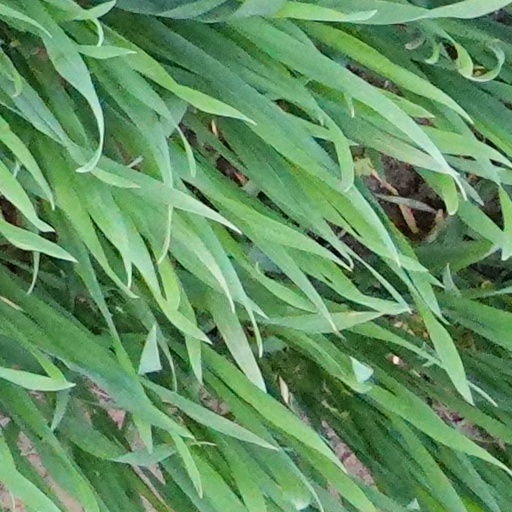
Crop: wheat